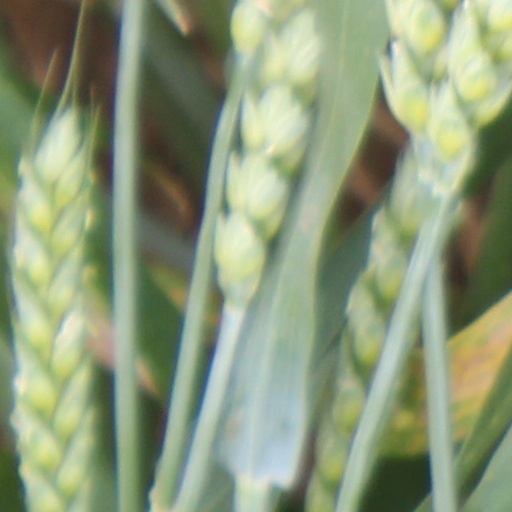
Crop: wheat